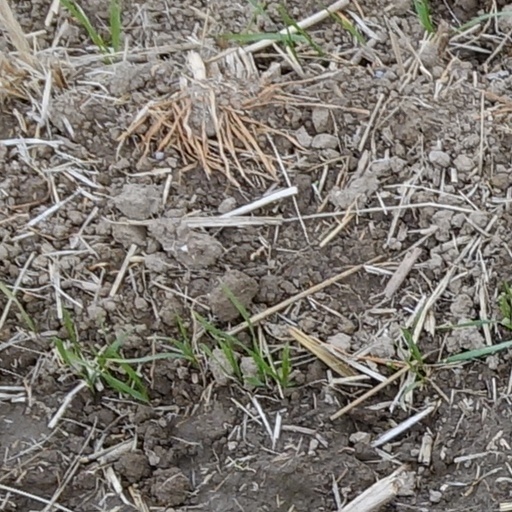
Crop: wheat